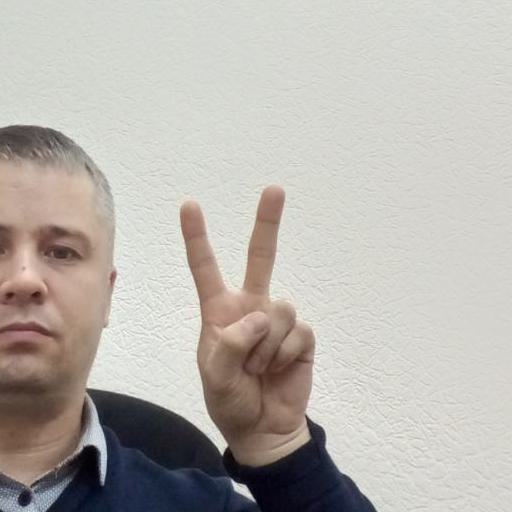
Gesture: peace